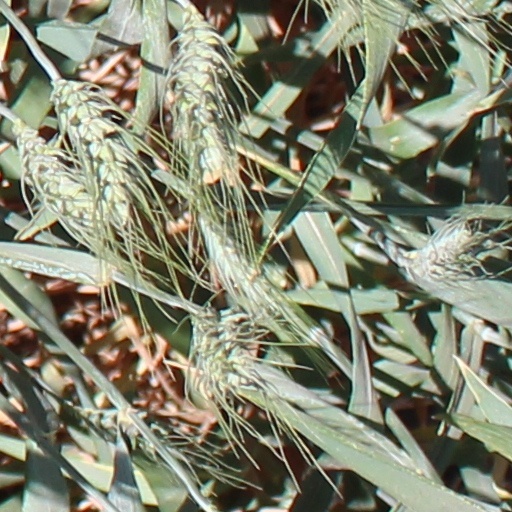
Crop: wheat